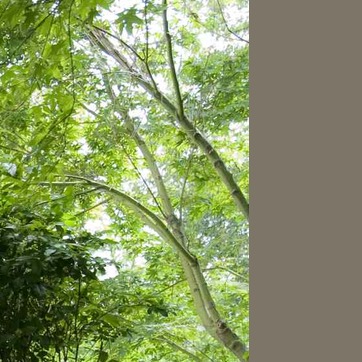
Material: foliage